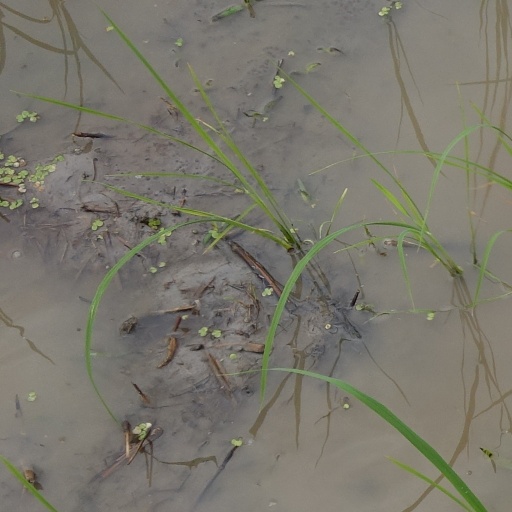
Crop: rice